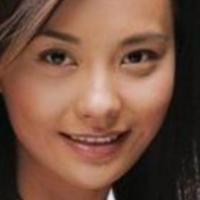
Age group: age 21-30